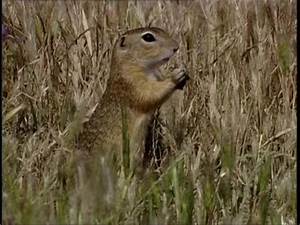
Label: scoiattolo